Grawemeyer Hall

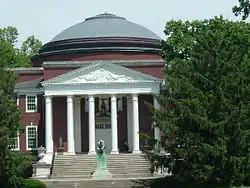

Grawemeyer Hall is a building located on the Belknap Campus (main campus) of the University of Louisville in Louisville, Kentucky. The building was modeled after Thomas Jefferson's Rotunda on the grounds of the University of Virginia. Named for Charles Grawemeyer, a major benefactor to the university, the building now houses mostly administrative offices including the office of the university's president.